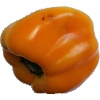
Label: Pepper Yellow 1